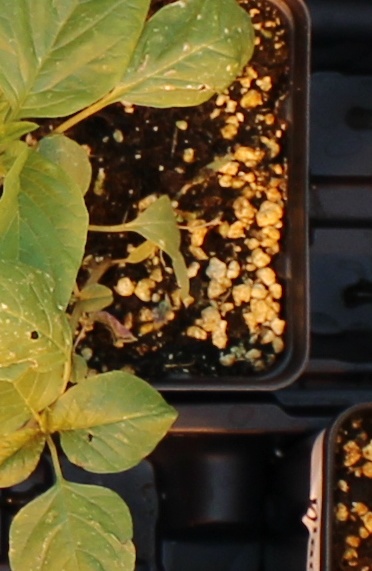
Label: Palmer Amaranth